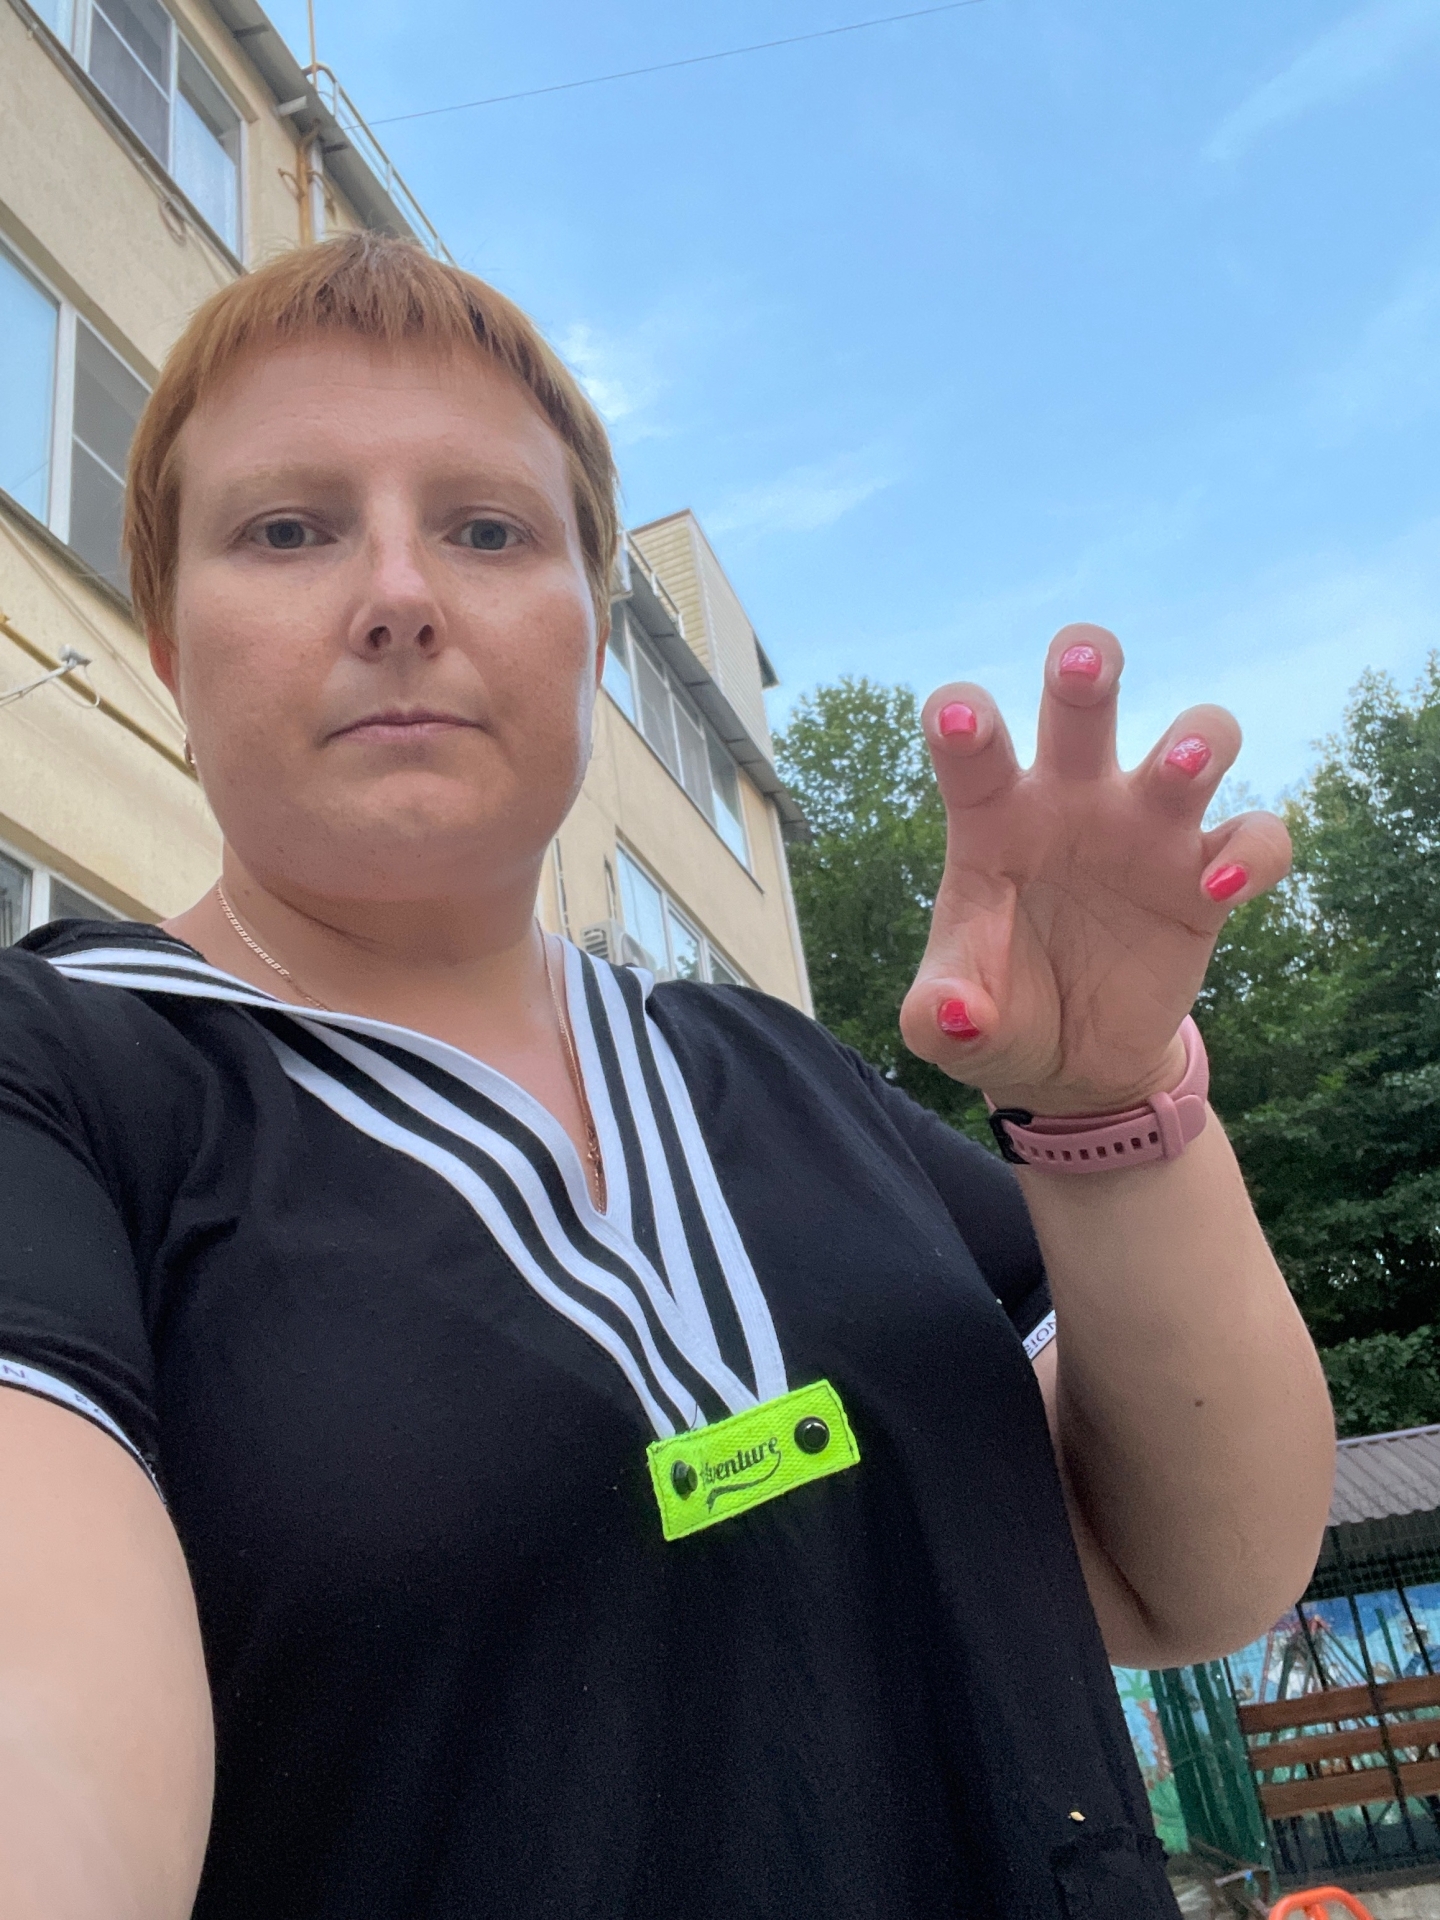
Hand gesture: grabbing